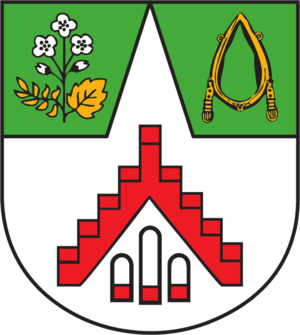
Todesfelde
Coat of arms of Todesfelde
Todesfelde er en by og en kommune i det nordlige Tyskland, beliggende i Amt Leezen under Kreis Segeberg. Kreis Segeberg ligger i den sydøstlige del af delstaten Slesvig-Holsten.